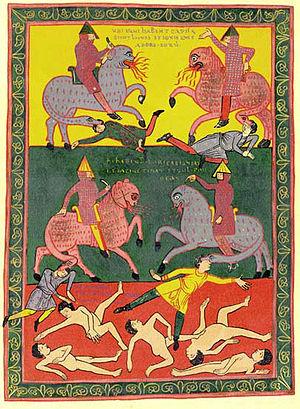
L’abbaye de Saint-Sever, dans les Landes à Saint-Sever, est une ancienne abbaye bénédictine fondée par le comte de Gascogne Guillaume Sanche à la fin du Xᵉ siècle.
Le Beatus de Saint-Sever dit aussi Apocalypse de Saint-Sever est un manuscrit enluminé contenant notamment un commentaire de l'Apocalypse de Beatus de Liébana, réalisé sans doute à l'abbaye de Saint-Sever, dans l'actuel département des Landes, au milieu du XIᵉ siècle. Il est actuellement conservé à la Bibliothèque nationale de France sous la cote Lat.8878.